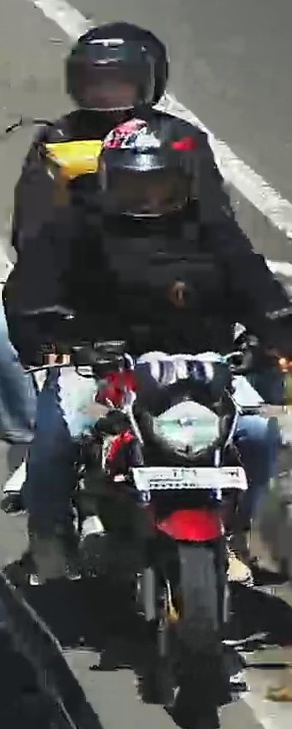
person-with-helmet: 2
person-without-helmet: 0